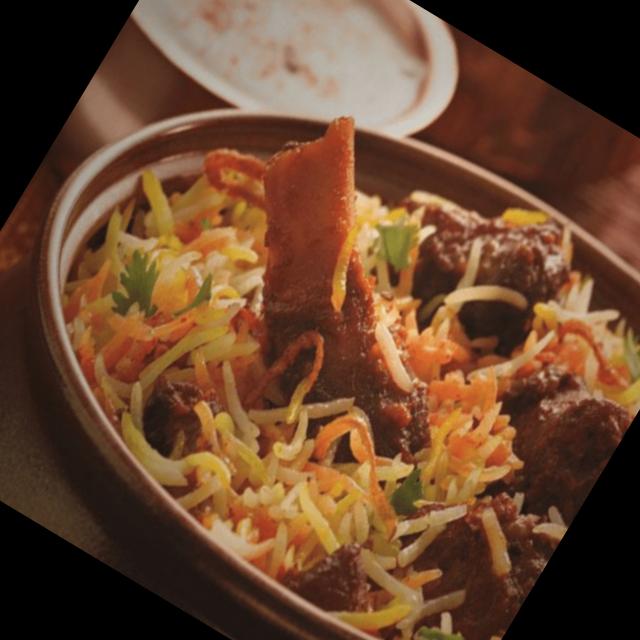
Dish: biryani